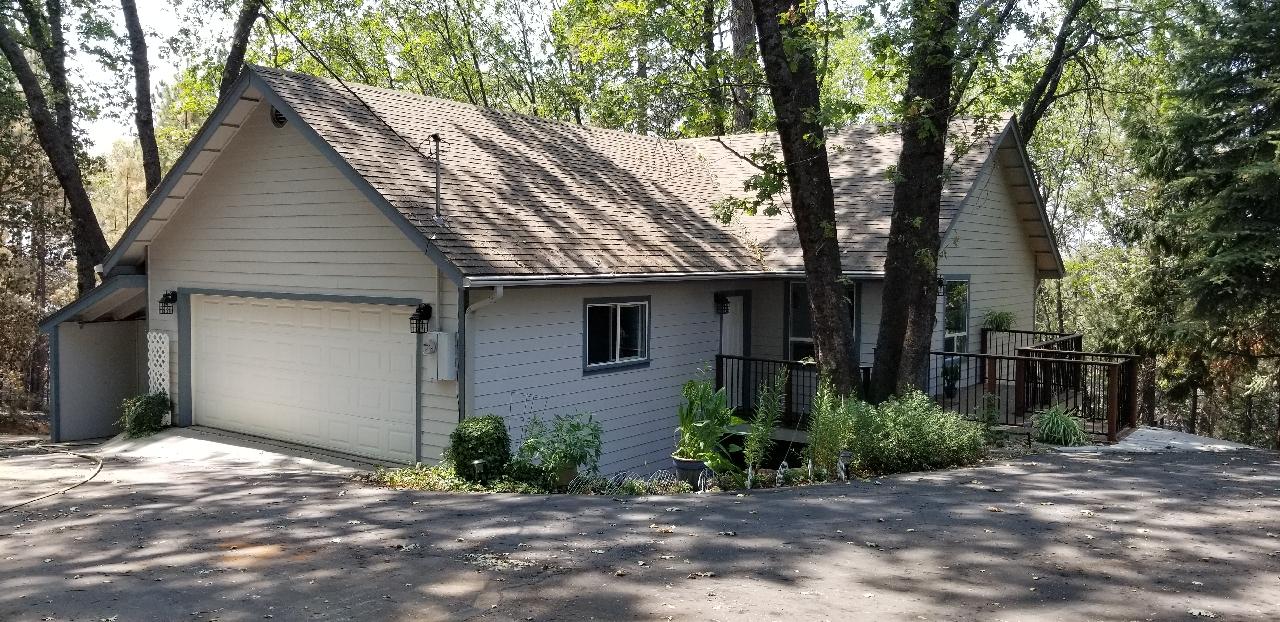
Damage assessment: no_damage